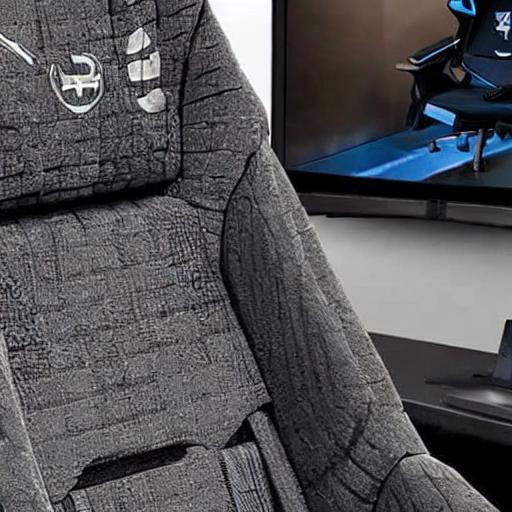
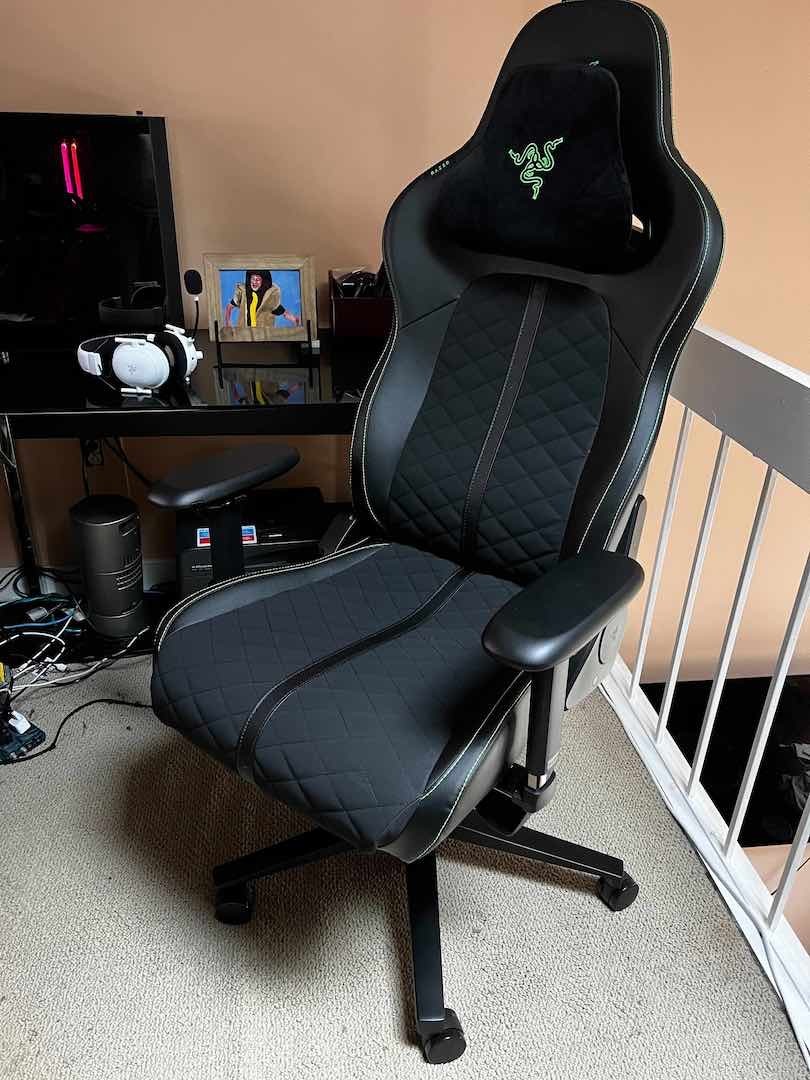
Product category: items_chair
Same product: no